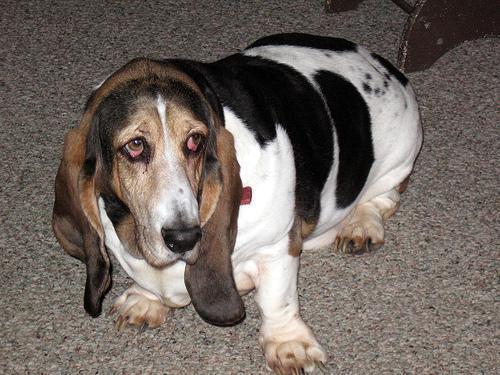
basset